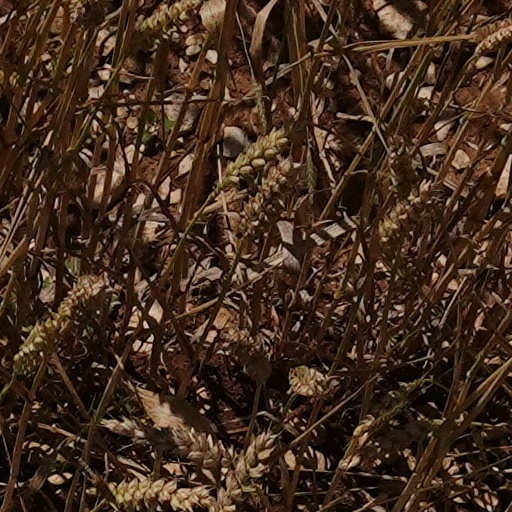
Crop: wheat